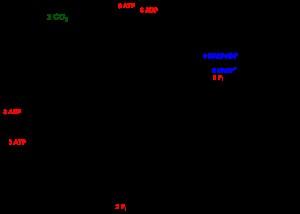
Le tritium est un isotope radioactif produit par l'industrie nucléaire. Comme il tend à se diffuser dans l'environnement via l'air et le cycle de l'eau, il est considéré comme un marqueur important d'activités nucléaires. La connaissance de son métabolisme est un enjeu important pour évaluer son caractère dangereux en termes de radioprotection et de santé publique.